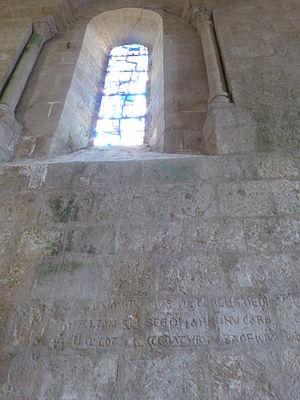
Inscription dans l'Abbatiale Saint-Étienne de Vaux-sur-Mer This building is indexed in the Base Mérimée, a database of architectural heritage maintained by the French Ministry of Culture,
L’église Saint-Étienne est une église paroissiale située à Vaux-sur-Mer, dans le département français de la Charente-Maritime et la région Nouvelle-Aquitaine. Elle était auparavant église abbatiale jusqu'en 1793.